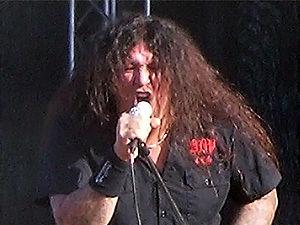
Testament est un groupe de thrash metal américain, originaire de Berkeley, en Californie. Formé en 1983 sous le nom de Legacy, le groupe se compose du chanteur Chuck Billy, des guitaristes Eric Peterson et Alex Skolnick, du bassiste Steve DiGiorgio et du batteur Gene Hoglan. Depuis sa création en 1983, le groupe connait un bon nombre de changements de formation, Peterson restant le seul membre constamment présent. Billy remplace l'ancien chanteur Steve Souza en 1986, avant l'enregistrement de leur premier album studio album, The Legacy, et restera membre du groupe depuis. Billy et Peterson sont les seuls membres à participer sur chaque album.